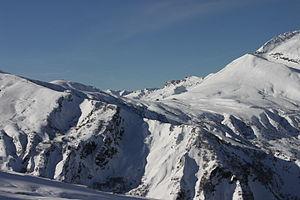
Col de la Madeleine vu depuis les pistes de Valmorel
Le col de la Madeleine est un col de montagne situé en Savoie en limites de la commune de Montgellafrey en Maurienne et de la commune de La Léchère, en Tarentaise. À 1 993 mètres, il marque le contact géologique entre le massif interne de la Vanoise et le massif de la Lauzière.